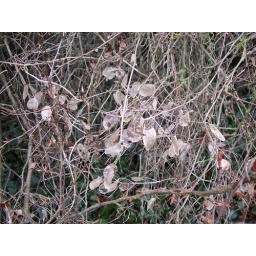
This plant looked like it had little sheets of glass in it.